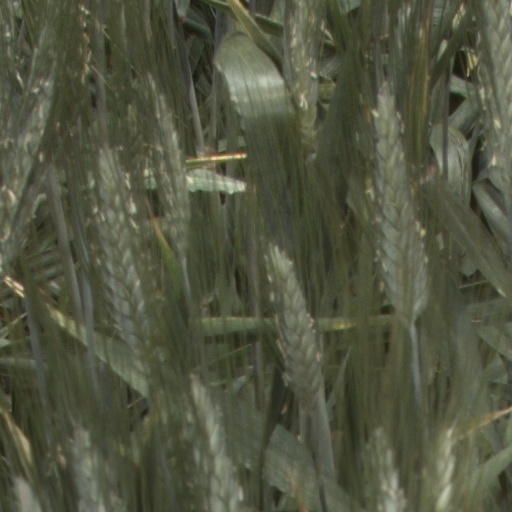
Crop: wheat